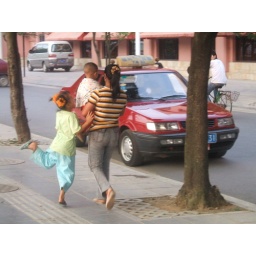
cute little girl in Guilin